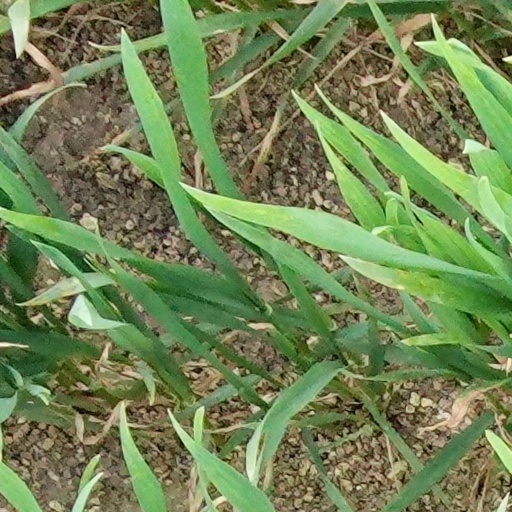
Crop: wheat